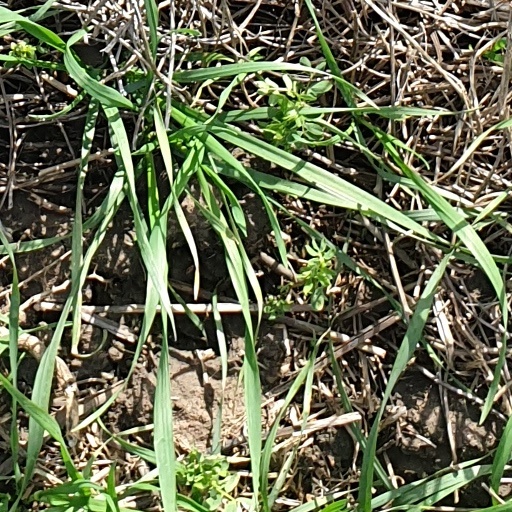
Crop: wheat